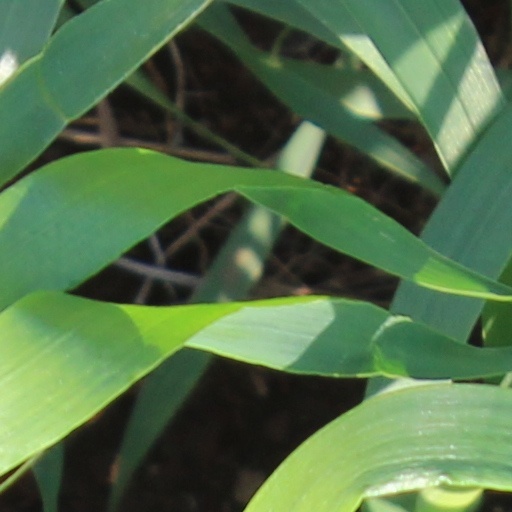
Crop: wheat